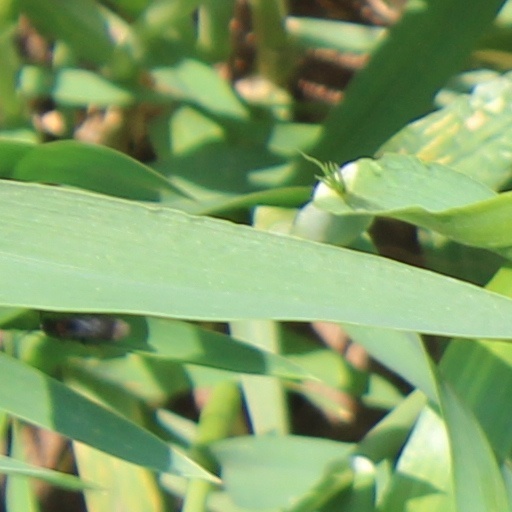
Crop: wheat